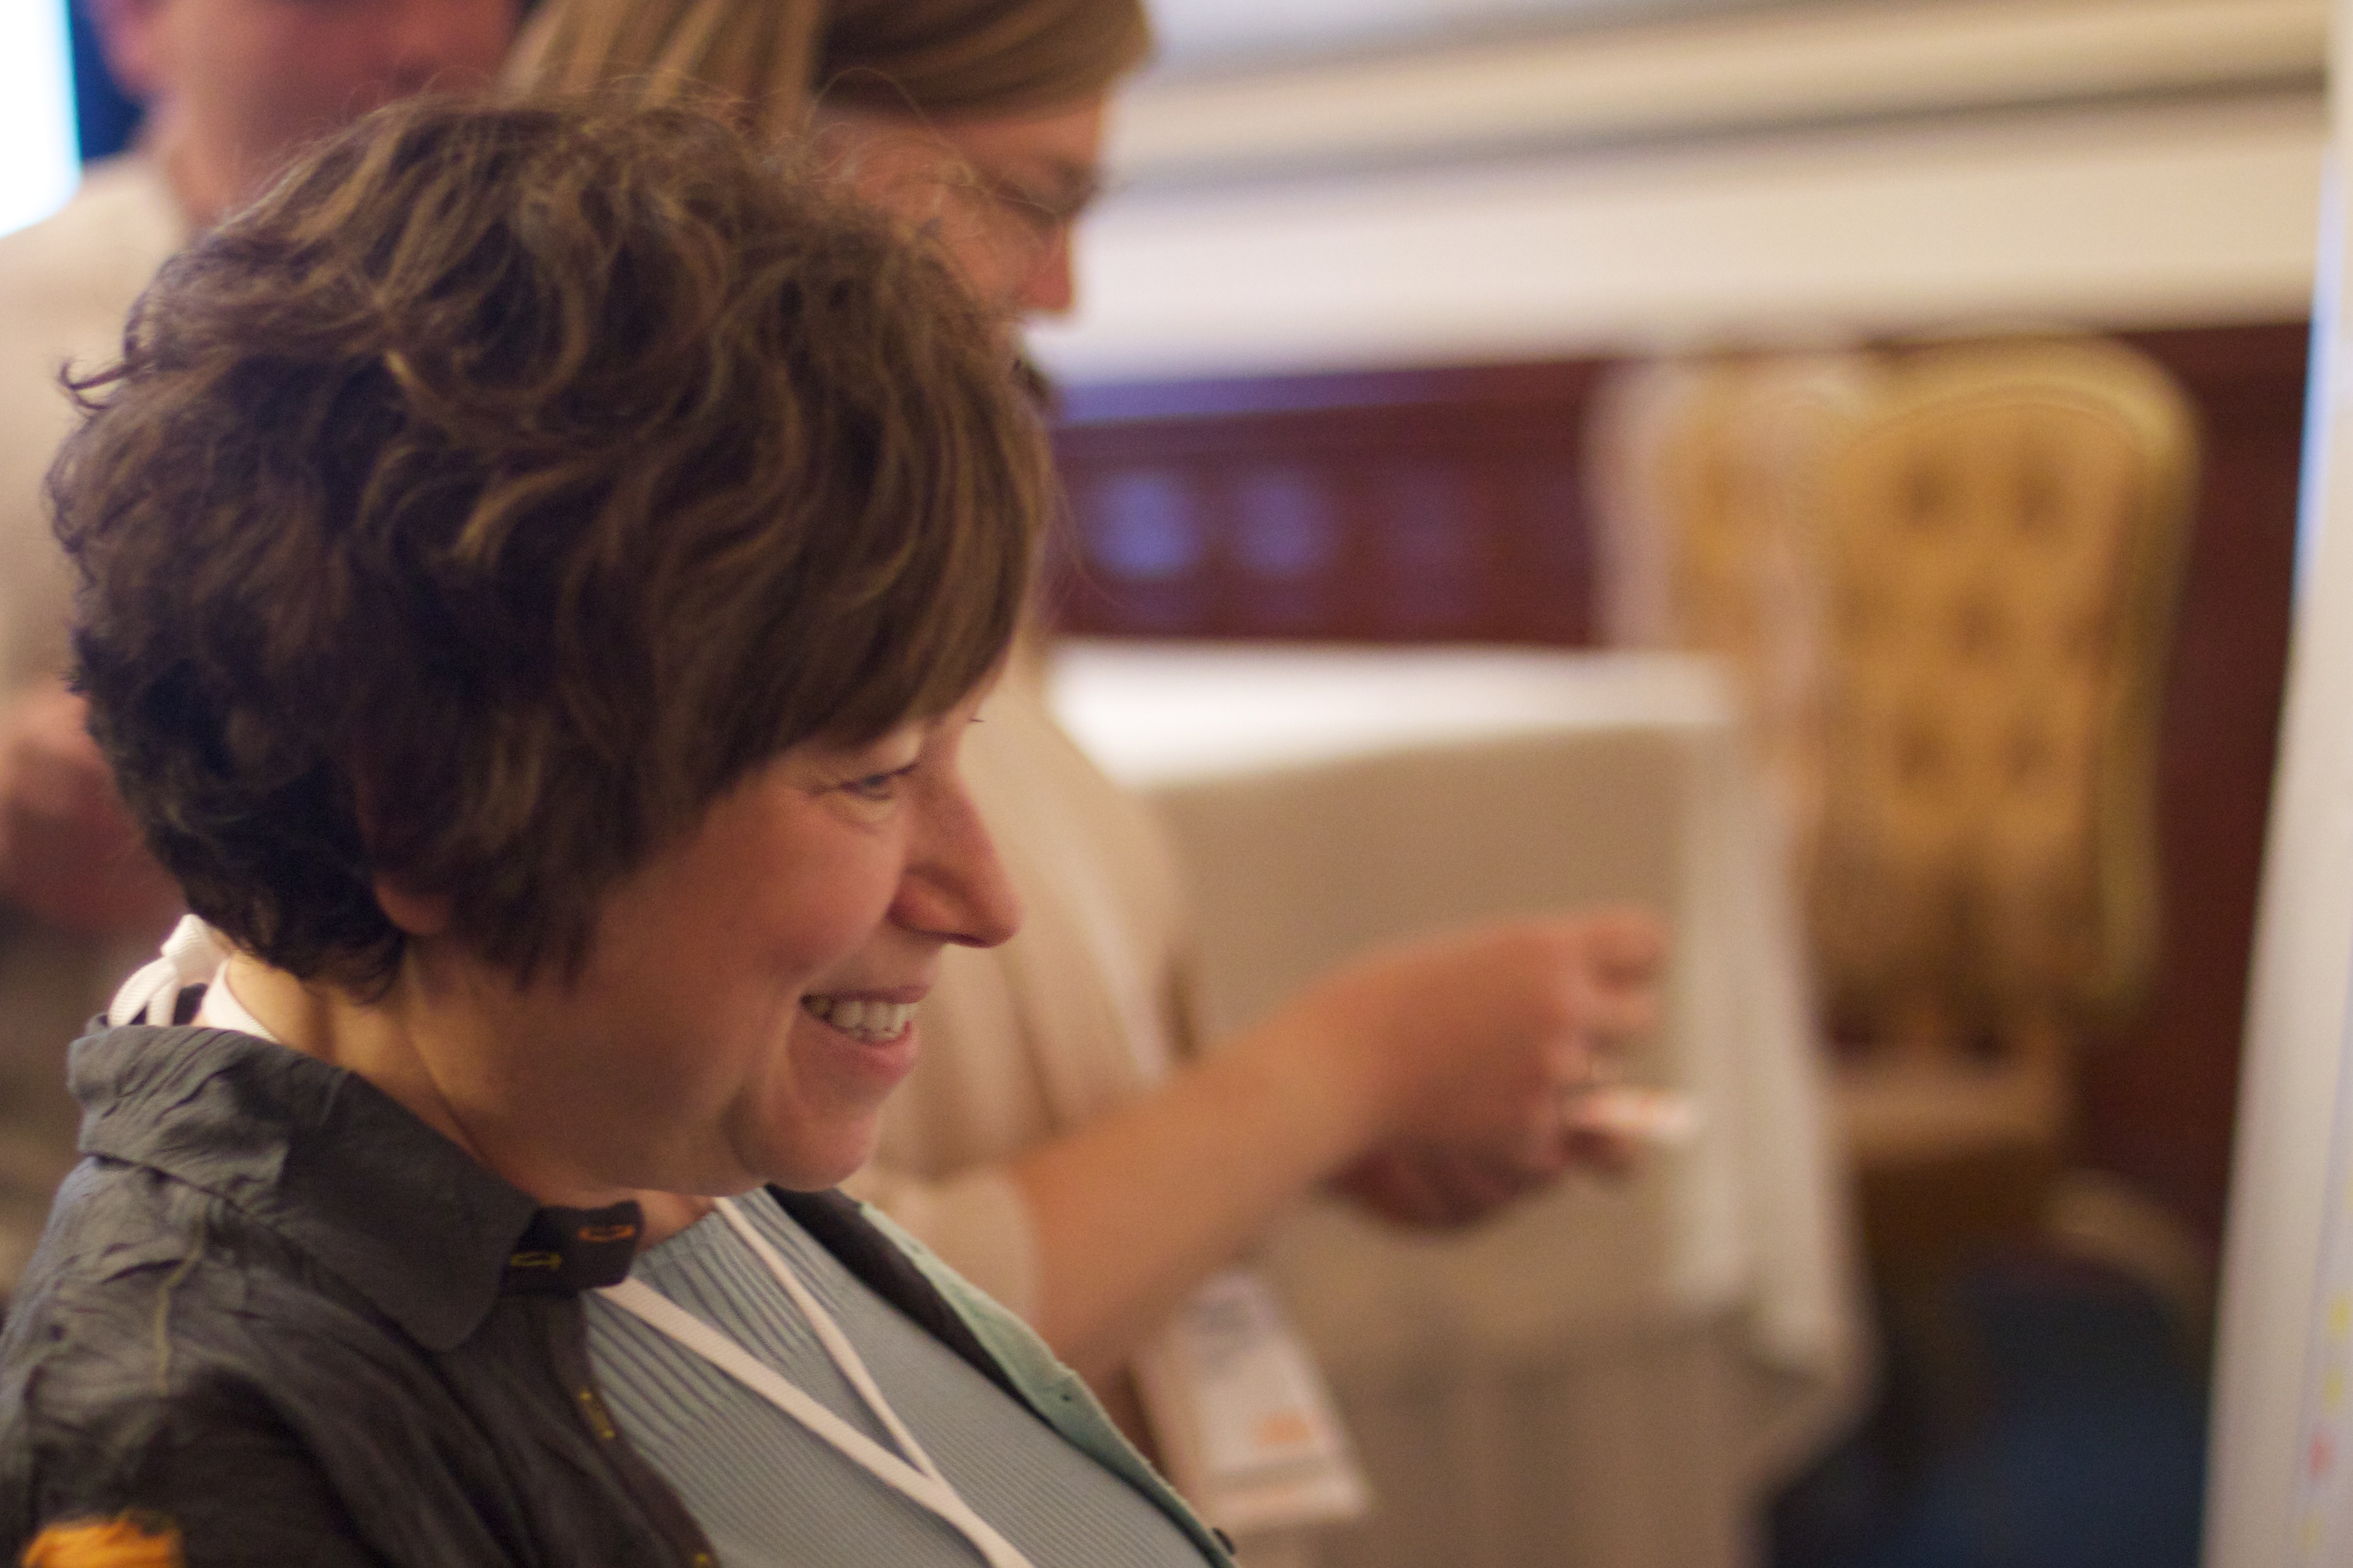
person, child, conversation, clab, nmc, interaction